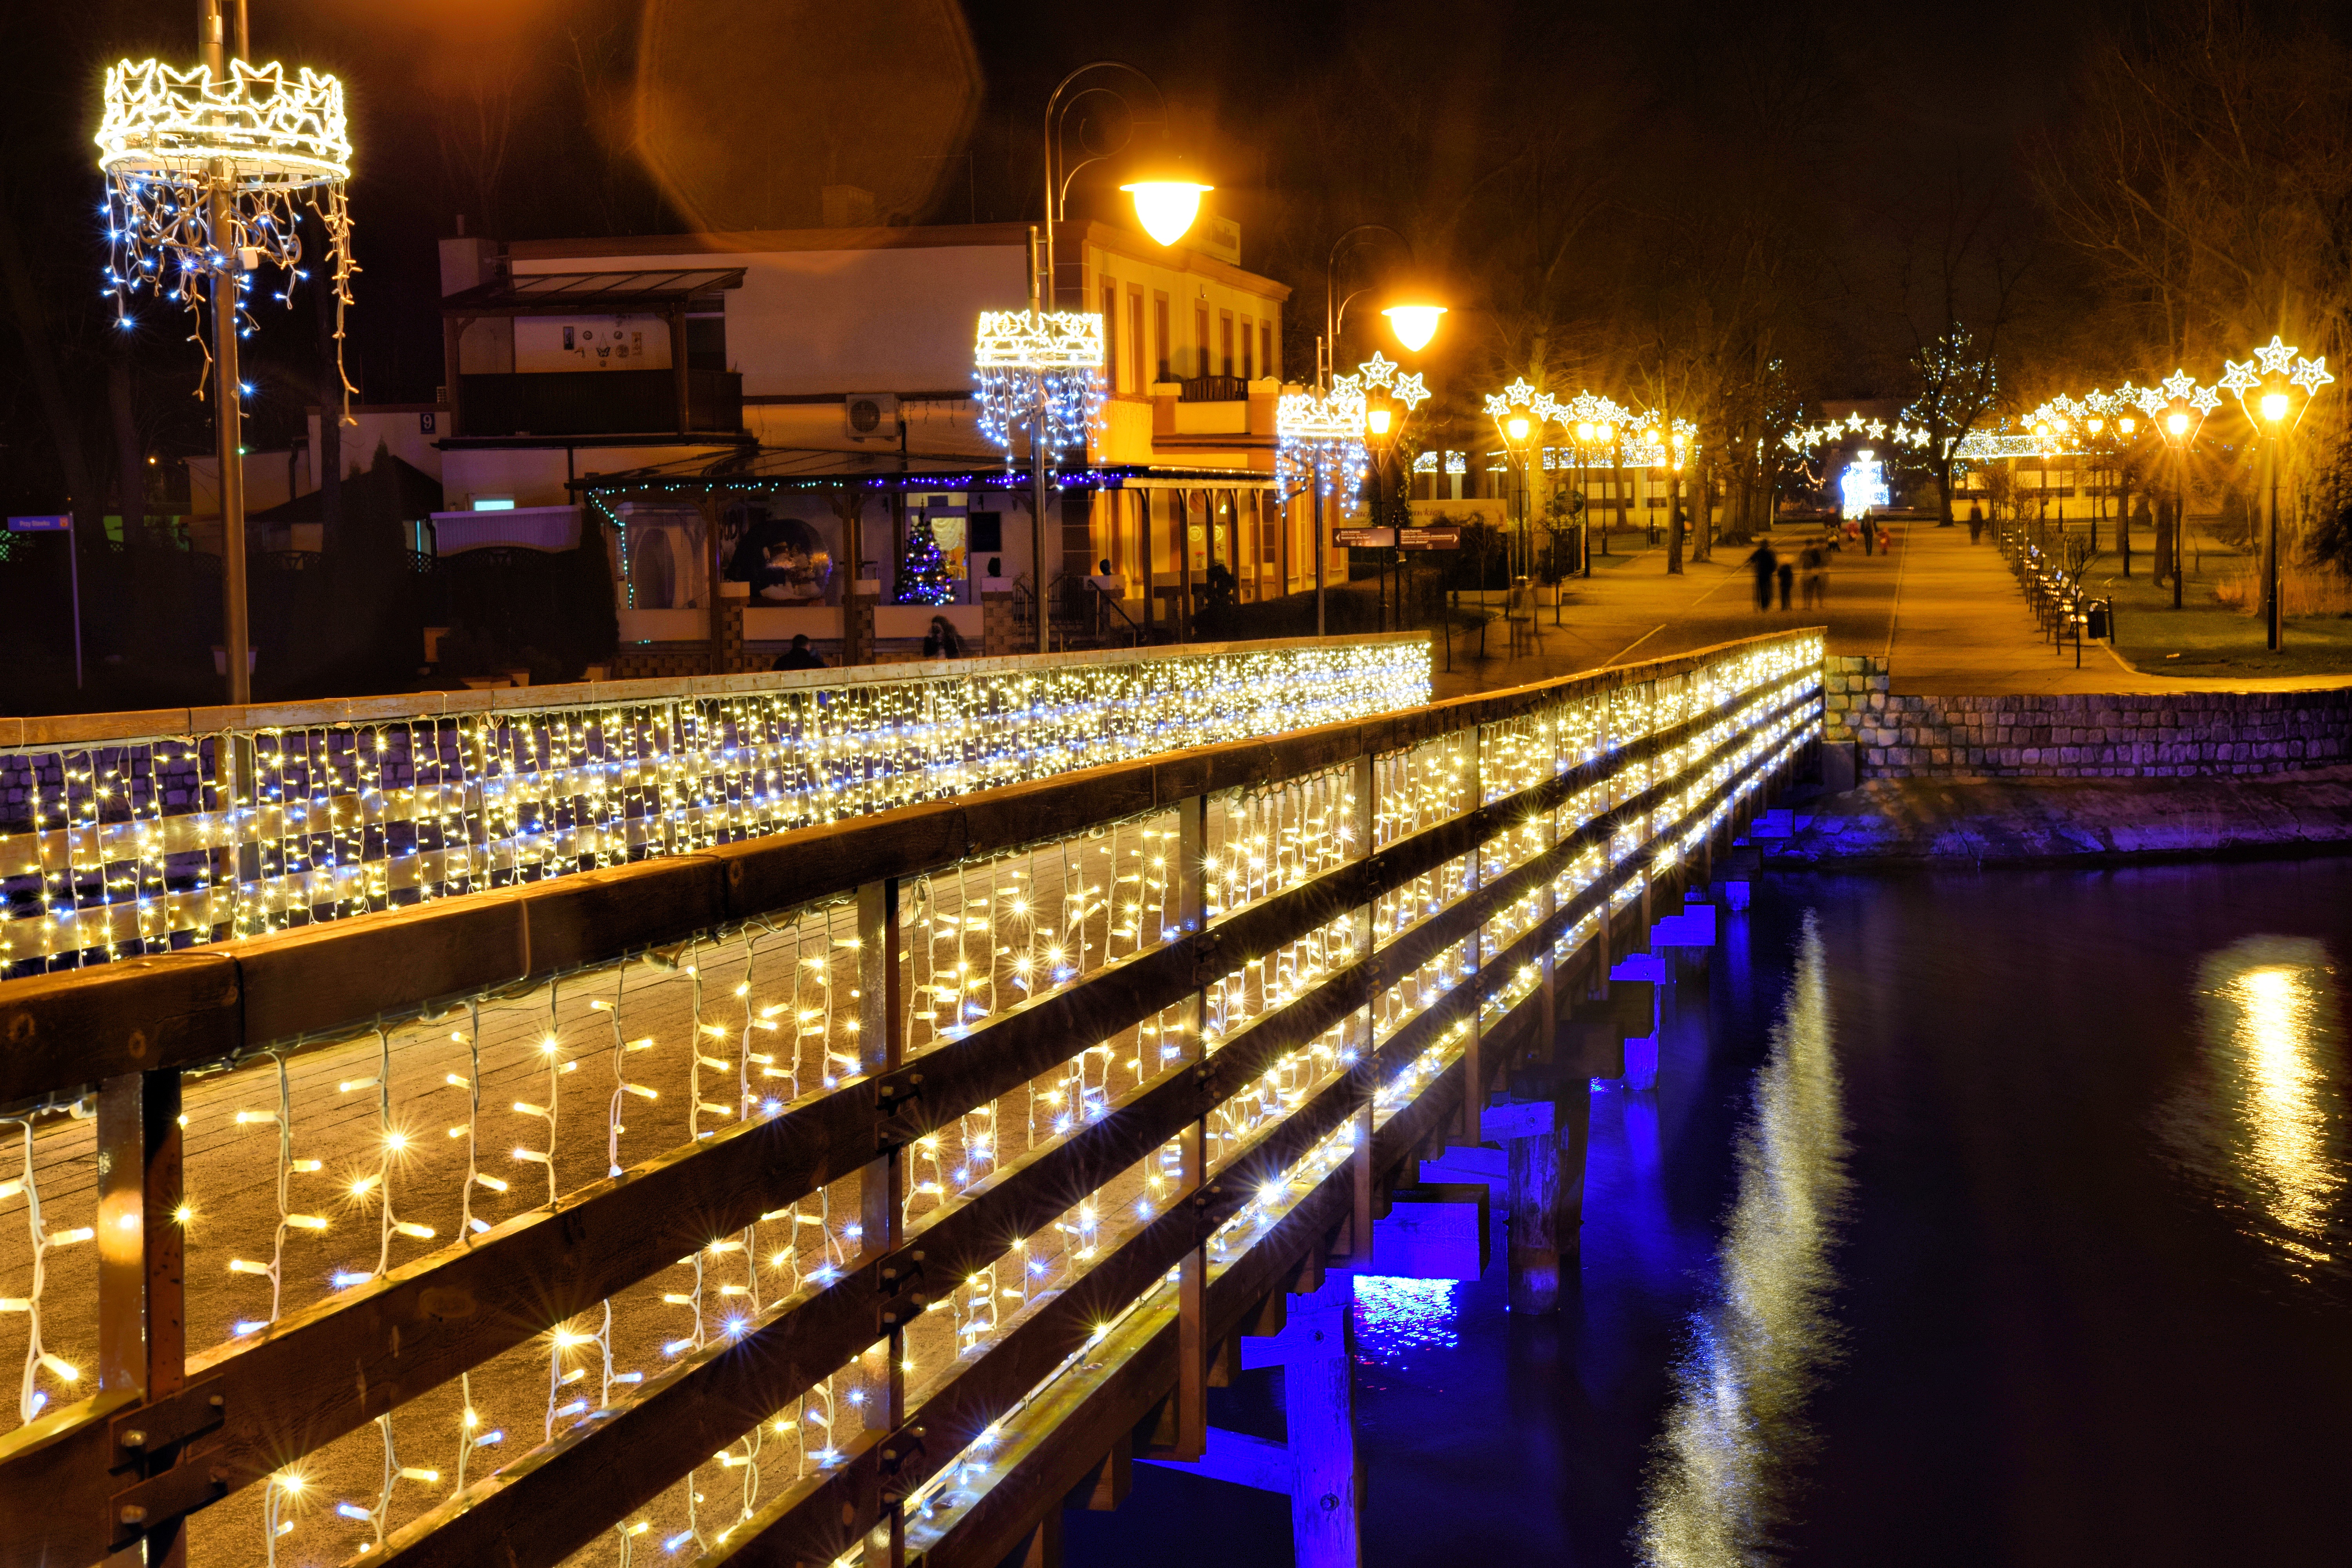
light, bridge, street, night, cityscape, bar, evening, decoration, reflection, christmas, inowrocaw, brine, bredge, at the court of, holidays